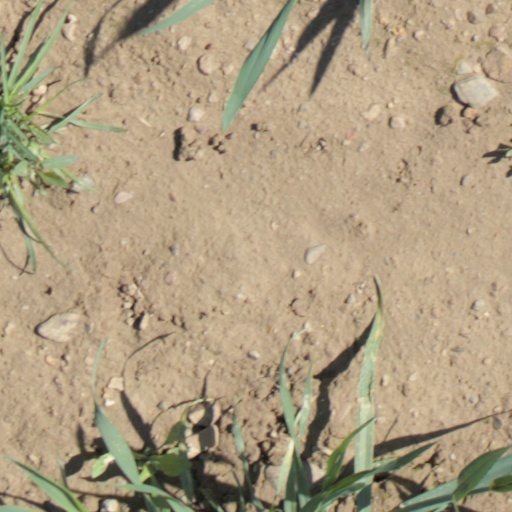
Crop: wheat